1912–1913 Little Falls textile strike

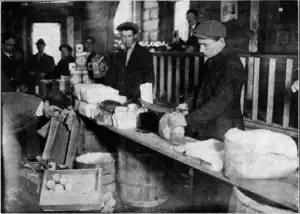
Soup kitchen operated by the Industrial Workers of the World during the strike

Almost as soon as the strike began, the New York State Department of Labor's Bureau of Mediation and Arbitration arrive in Little Falls to attempt to broker an agreement between the strikers and the mills. Before the strike had spread to the Gilbert Mill, the bureau interviewed the owner of the Phoenix Mill, who said he would not negotiate any change in pay with the strikers until they returned to work. Meanwhile, after the strike had spread to the Gilbert Mill, representatives of that enterprise agreed to meet with strikers, but refused to have an IWW interpreter present, causing the negotiations to falter. For several weeks thereafter, neither mill would agree to negotiate in any way with IWW representatives. Around this time, the United Textile Workers of America (UTW), an AFL-affiliated union, began to organize some of the strikers into their union and negotiated with the mills on their behalf. The UTW presence in Little Falls, led by AFL organizer Charles A. Miles of Auburn, had arrived after the IWW had established its role in the strike and began to directly compete with the IWW to control the strike. According to reporting from the "International Socialist Review", which was sympathetic to the IWW over the UTW, some members of the private police that had been involved in the October 30 confrontation had been members of the UTW. Miles partnered with business interests, clergy members, and law enforcement to portray the IWW as a violent anarchist group that was not able to effectively negotiate on the behalf of their members. Miles and the UTW succeeded in recruiting some strikers to the organization, claiming an initial membership of 52 mill workers, and while the mill owners refused to negotiate with the IWW, Miles managed to negotiate a settlement for his group with the millworkers, announcing an end to the strike on December 2. The settlement included an increase in day wages and piece work pay to make up for the loss of hours. However, the IWW local at this time claimed a membership of 400 workers who remained on strike. Concerning the competition between the two unions during the strike, historian James S. Pula has said, "In the end, the IWW proved more influential, possibly because of the egregious actions of local officials that called forth a stronger response from the workers".